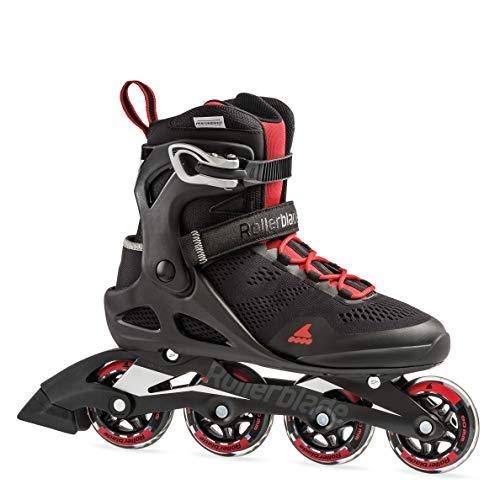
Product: Rollerblade Macroblade 80 Men's Adult Fitness Inline Skate, Black and Red, Performance Inline Skates
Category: Sports & Outdoors | Outdoor Recreation | Skates, Skateboards & Scooters | Inline & Roller Skating | Inline Skates
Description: IMPROVED FITNESS - Designed for casual inline skating and entry-level training with secure support.
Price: $89.99
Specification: Shipping Weight: 8.3 pounds (View shipping rates and policies)|ASIN: B07GWVHD9D|Item model number: 07955200741|    #795    in Inline & Roller Skating Equipment